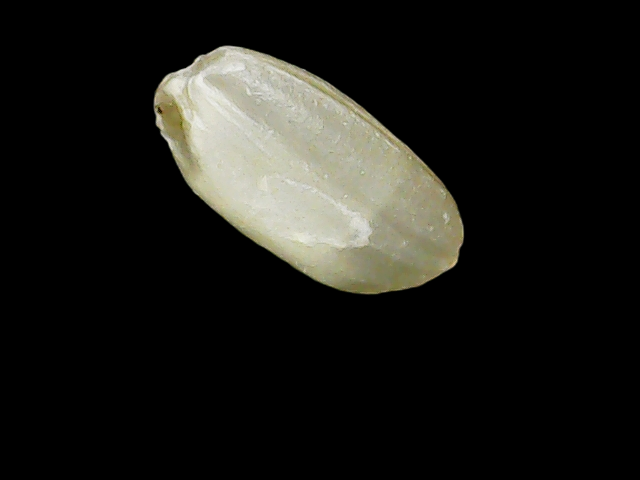
Rice variety: Binadhan8